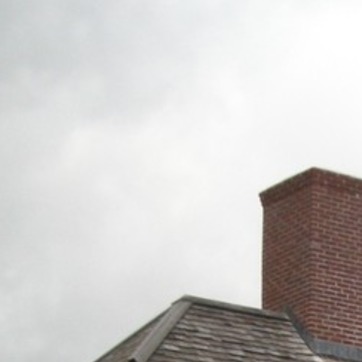
Material: sky